Azerbaijani Land Forces

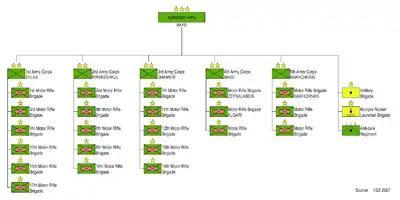
Azerbaijani Land Forces Structure 2007

Opposed by Armenian forces, the Azerbaijani military was forced back out of Nagorno-Karabakh and was significantly reorganised in the mid-1990s predominantly around brigades, though at least one division was reported as late as 2000. Manoeuvre formations have consistently stayed at a strength of around twenty brigades and regiments since 1995, though that has slowly risen recently. During the 1990s, these brigades may have included the 701st Motor Rifle Brigade (1st Army Corps), the 708th Motor Rifle Brigade (1st Army Corps), 130th Motor Rifle Brigade (1st Army Corps), 161st Motor Rifle Brigade (2nd Army Corps), 709th Motor Rifle Brigade (formerly the 23rd Motor Rifle Division), and the 112th Motor Rifle Brigade.